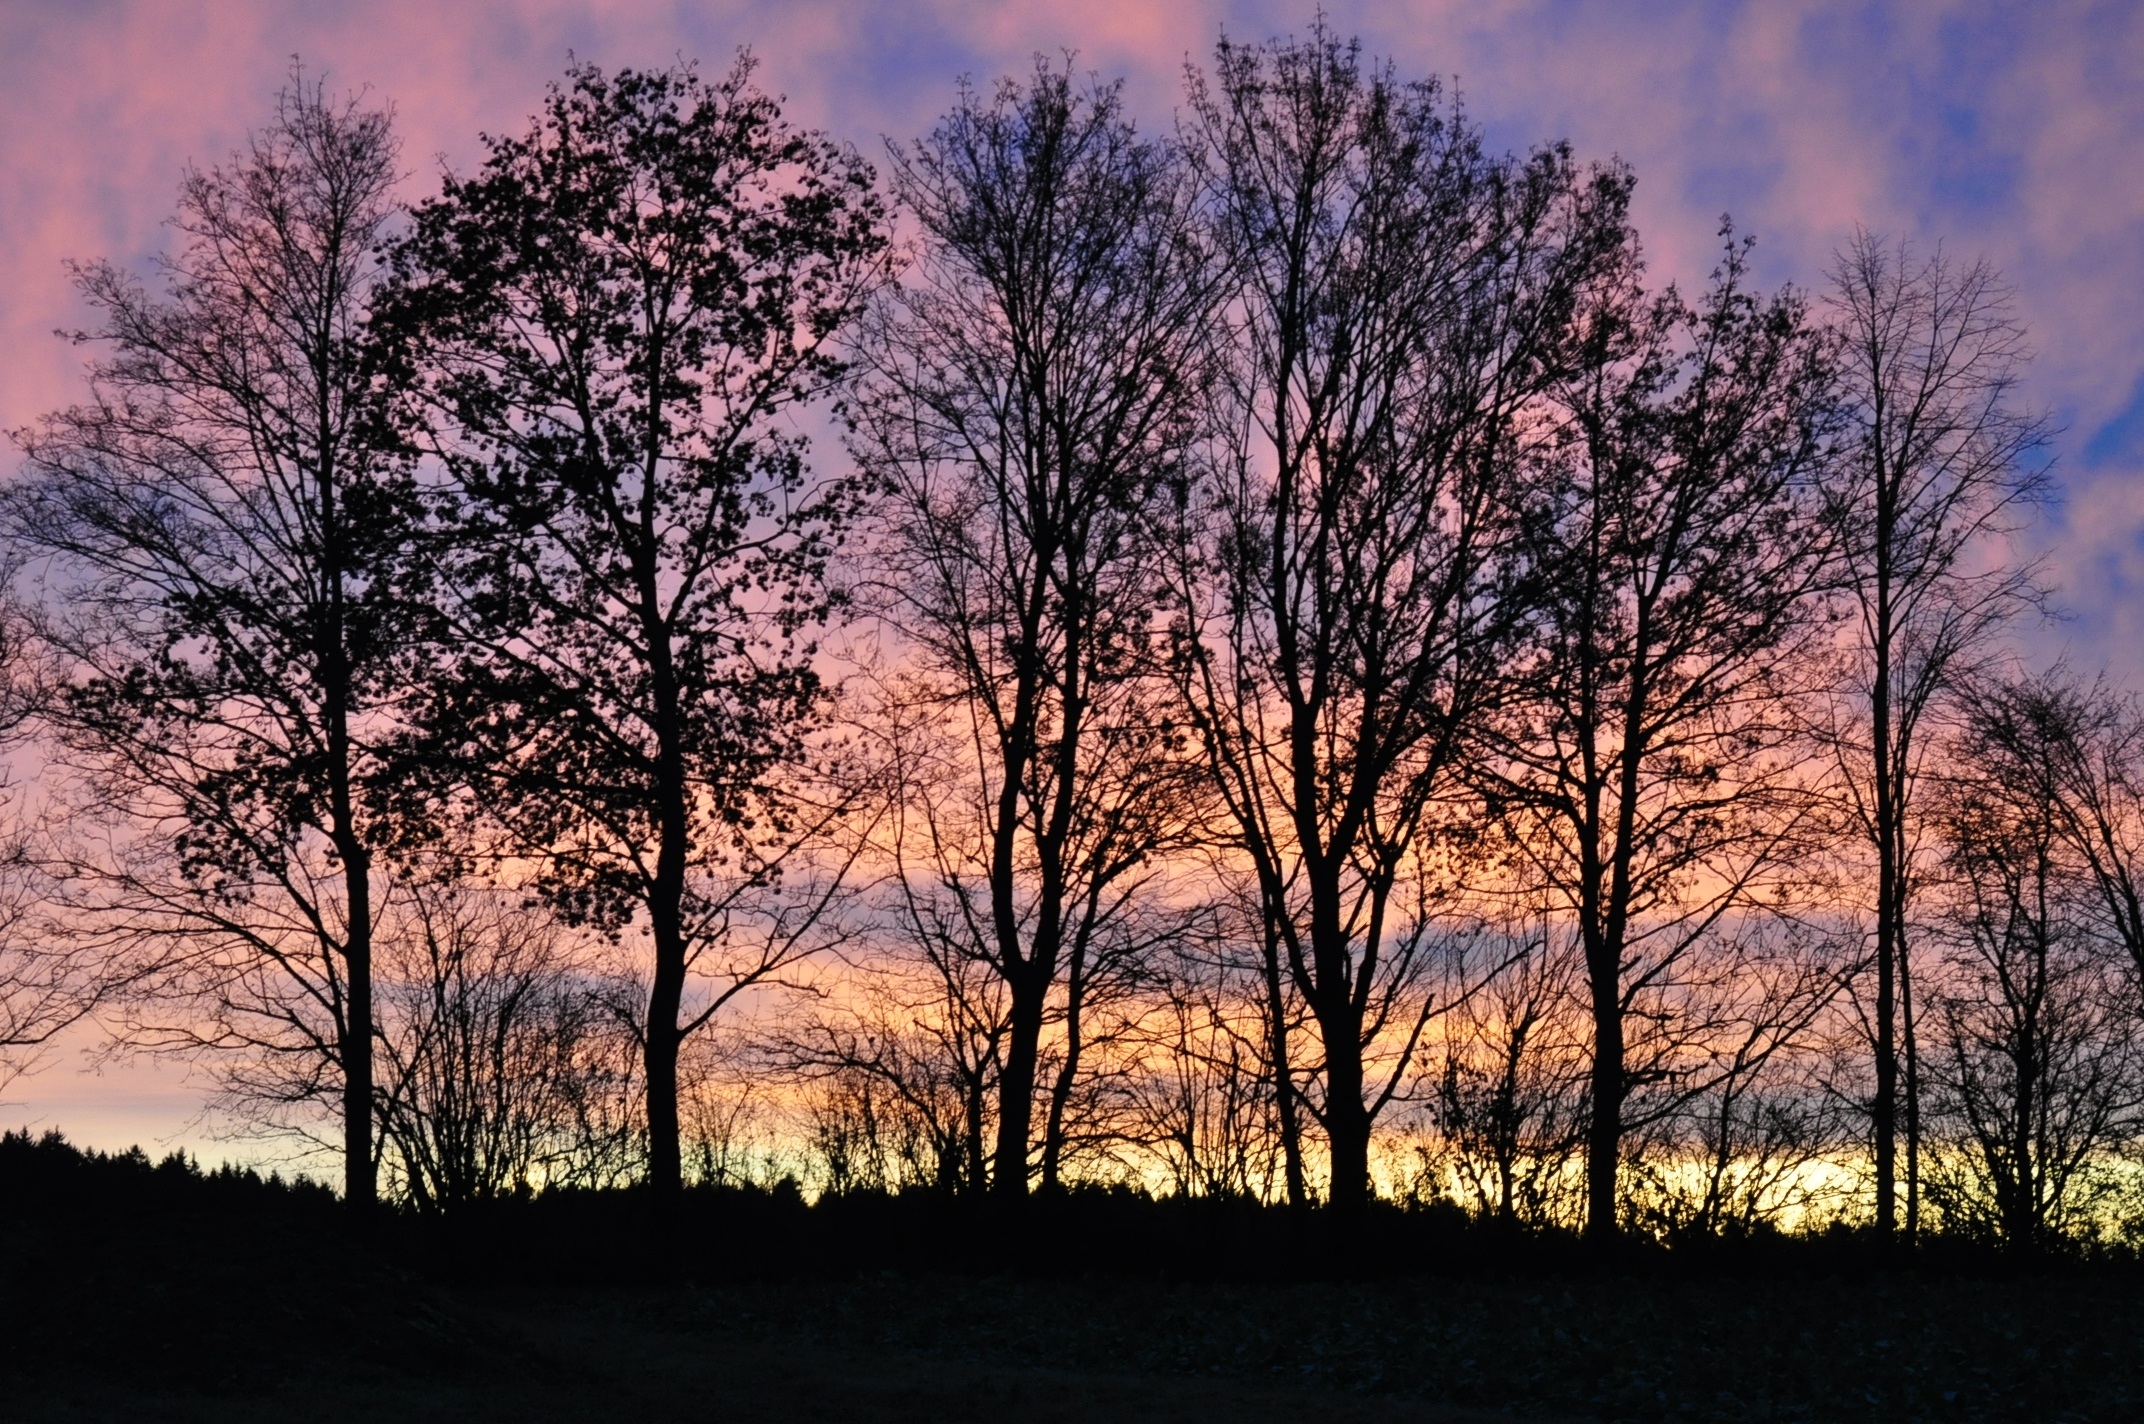
landscape, tree, nature, forest, branch, cloud, plant, sky, sunrise, sunset, mist, prairie, sunlight, morning, leaf, dawn, dusk, evening, autumn, season, savanna, trees, clouds, natural environment, atmospheric phenomenon, woody plant